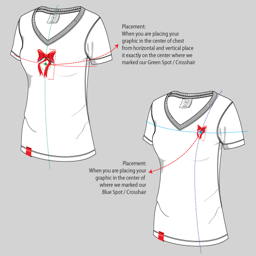
place the graphics on the marked spots womens long neck